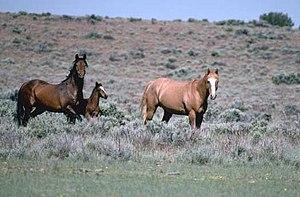
Le mustang est un cheval sauvage du Nord-Ouest américain. Tous les mustangs sont les descendants de chevaux domestiques revenus à l'état sauvage du fait du phénomène du marronnage. Leurs plus lointains ancêtres sont issus des chevaux espagnols amenés par les conquistadors lors de la conquête de l'Amérique et retournés à l'état sauvage après s'être enfuis ou avoir été relâchés. Les troupeaux se sont progressivement agrandis au cours des siècles pour les mêmes raisons, certains éleveurs relâchant même des chevaux domestiqués au milieu des troupeaux afin de sélectionner et de prélever les poulains les plus intéressants.
Un étalon est un cheval mâle apte et autorisé à se reproduire. Un étalon peut être voué à la reproduction. Selon leurs qualités, les étalons peuvent faire l'objet d'un enregistrement auprès de haras nationaux ou de stud-books, en tant que reproducteurs « approuvés », « autorisés » ou simplement « acceptés ». Si les étalons conservent la conformation et le phénotype propres à leur race, au-delà de toute notion de standard, la présence d'hormones, en particulier de la testostérone, peut leur conférer une morphologie caractéristique, notamment au niveau du développement musculaire avec un encolure plus épaisse, par rapport aux juments et aux mâles castrés.